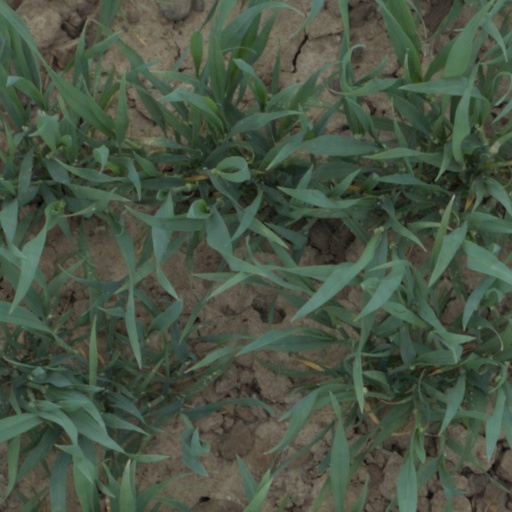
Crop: wheat